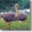
Label: bird